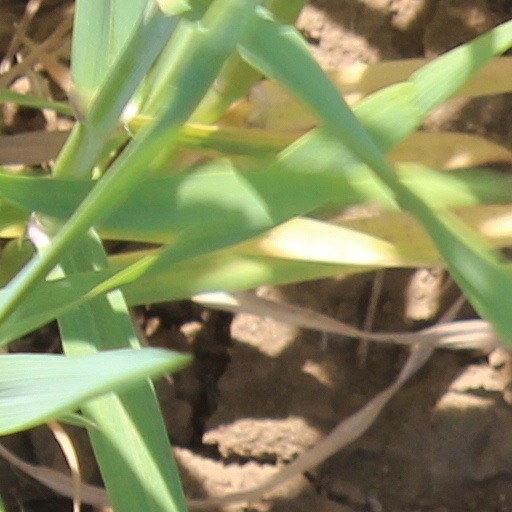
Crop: wheat